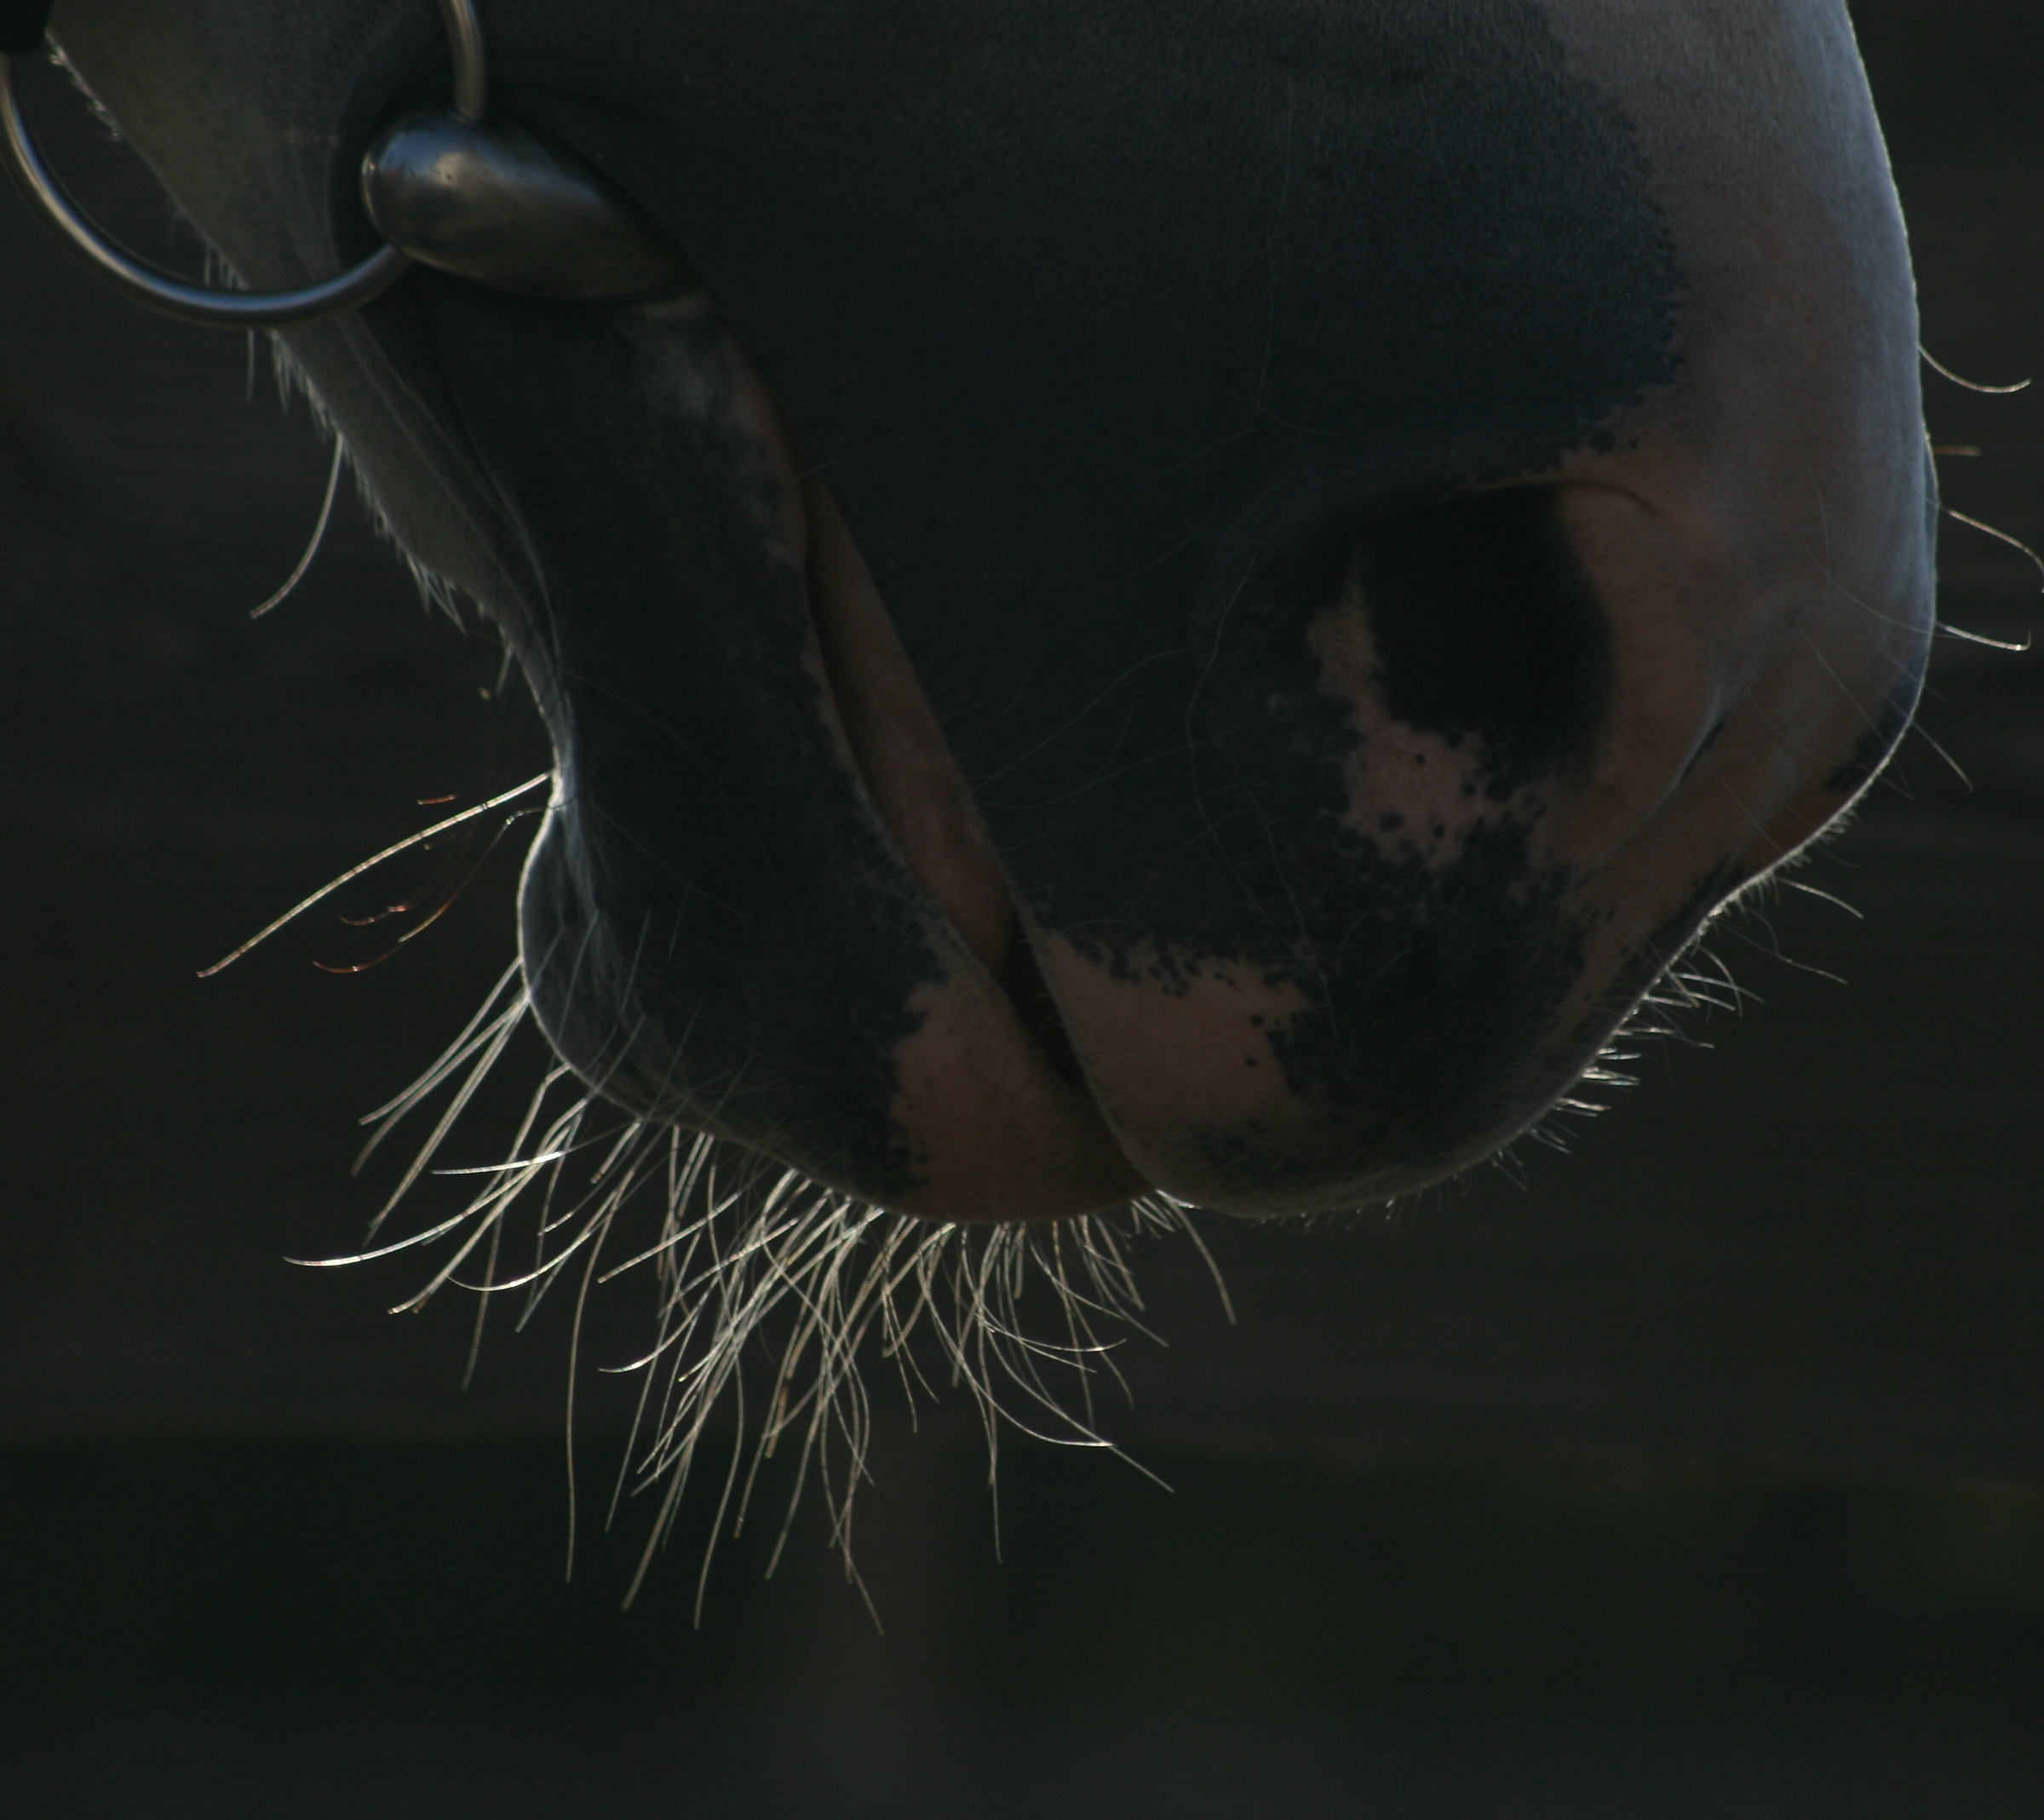
nature, animal, village, darkness, close up, human body, snorkel, snout, head, organ, horse head, macro photography, the horse